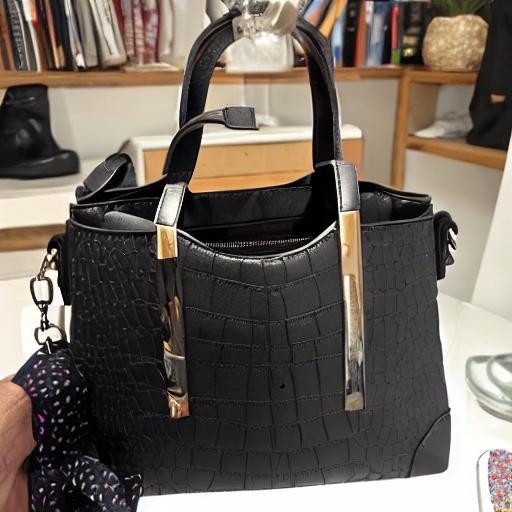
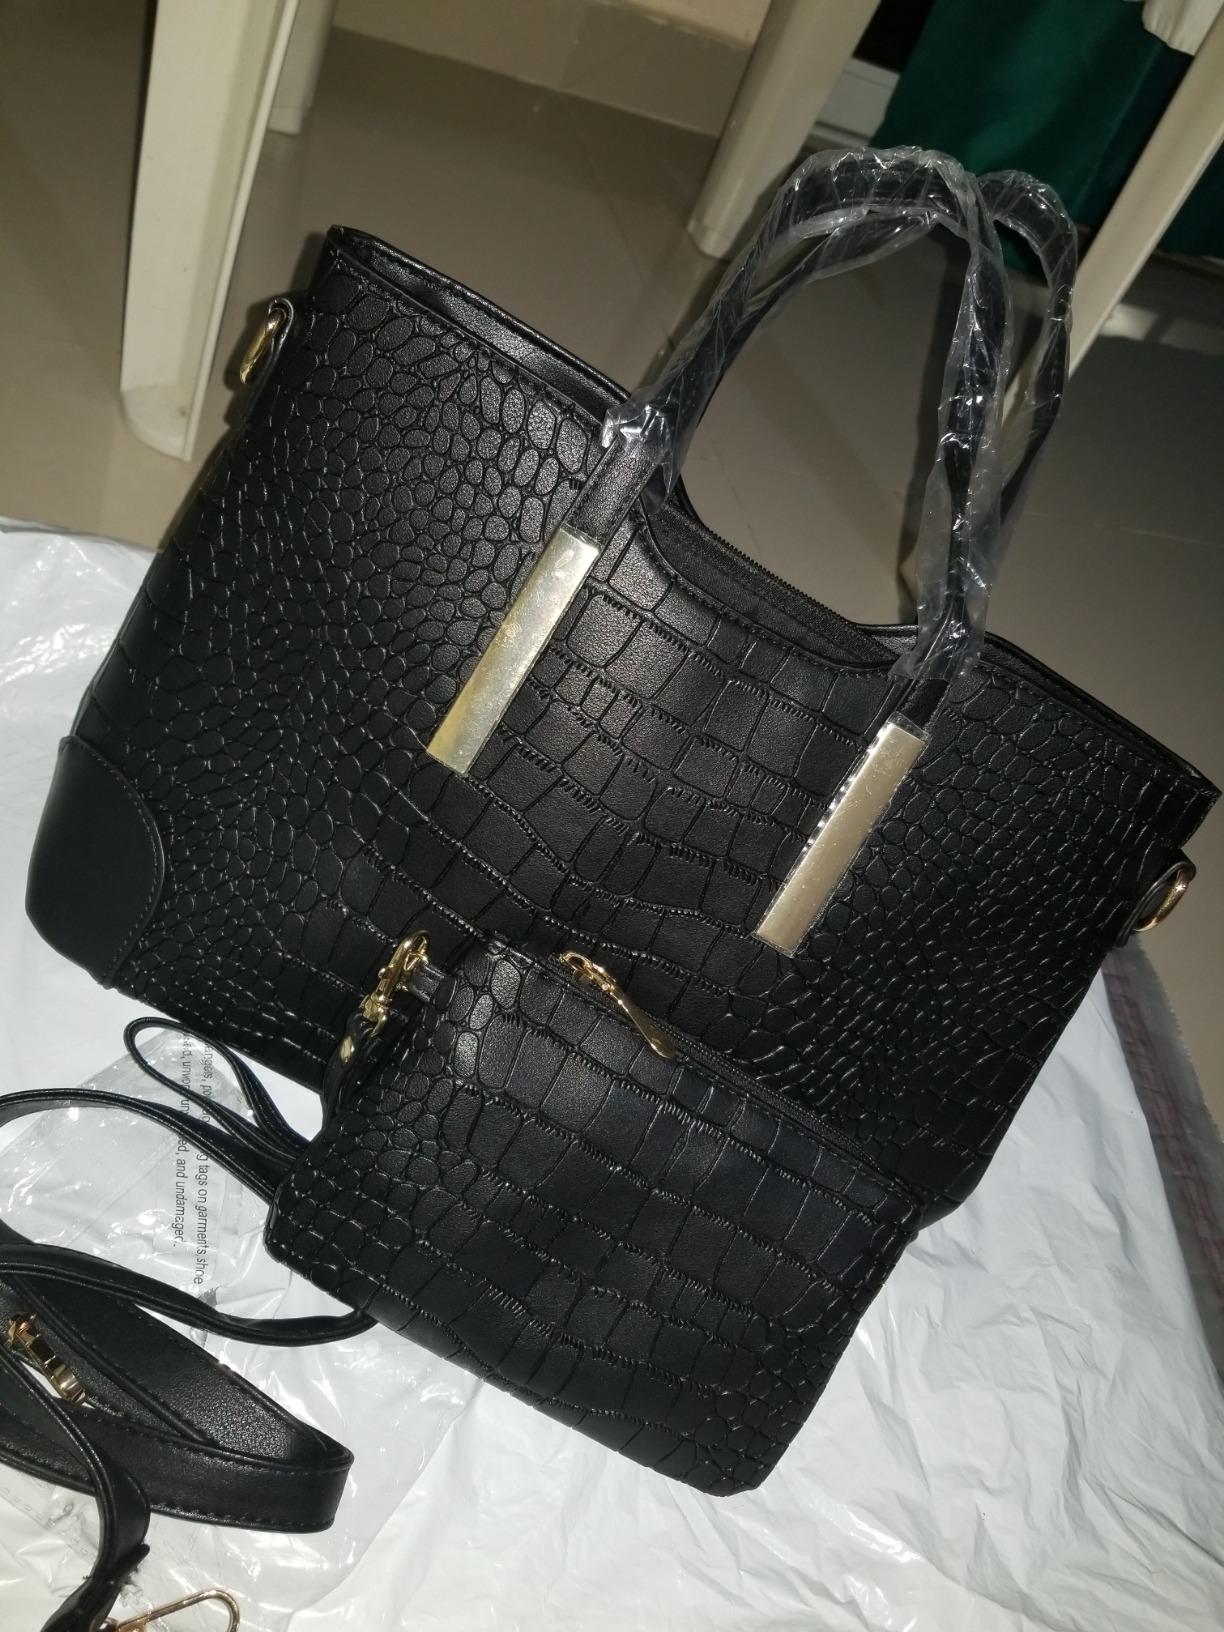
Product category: accessories_handbag
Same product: no